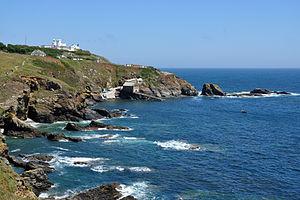
La péninsule de Lizard est située en Cornouailles, au Royaume-Uni. Son extrémité, le cap Lizard, est le point le plus méridional de la Grande-Bretagne.